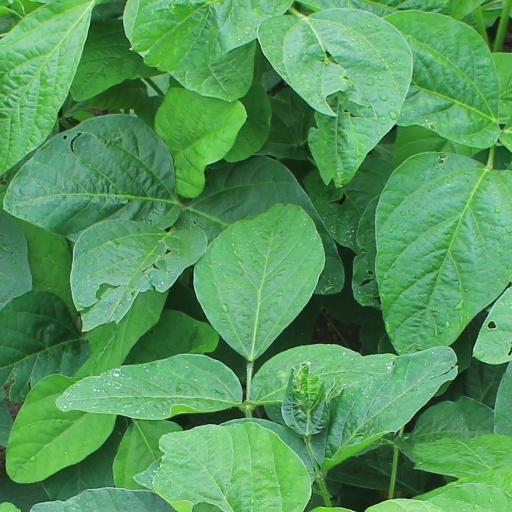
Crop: soybean